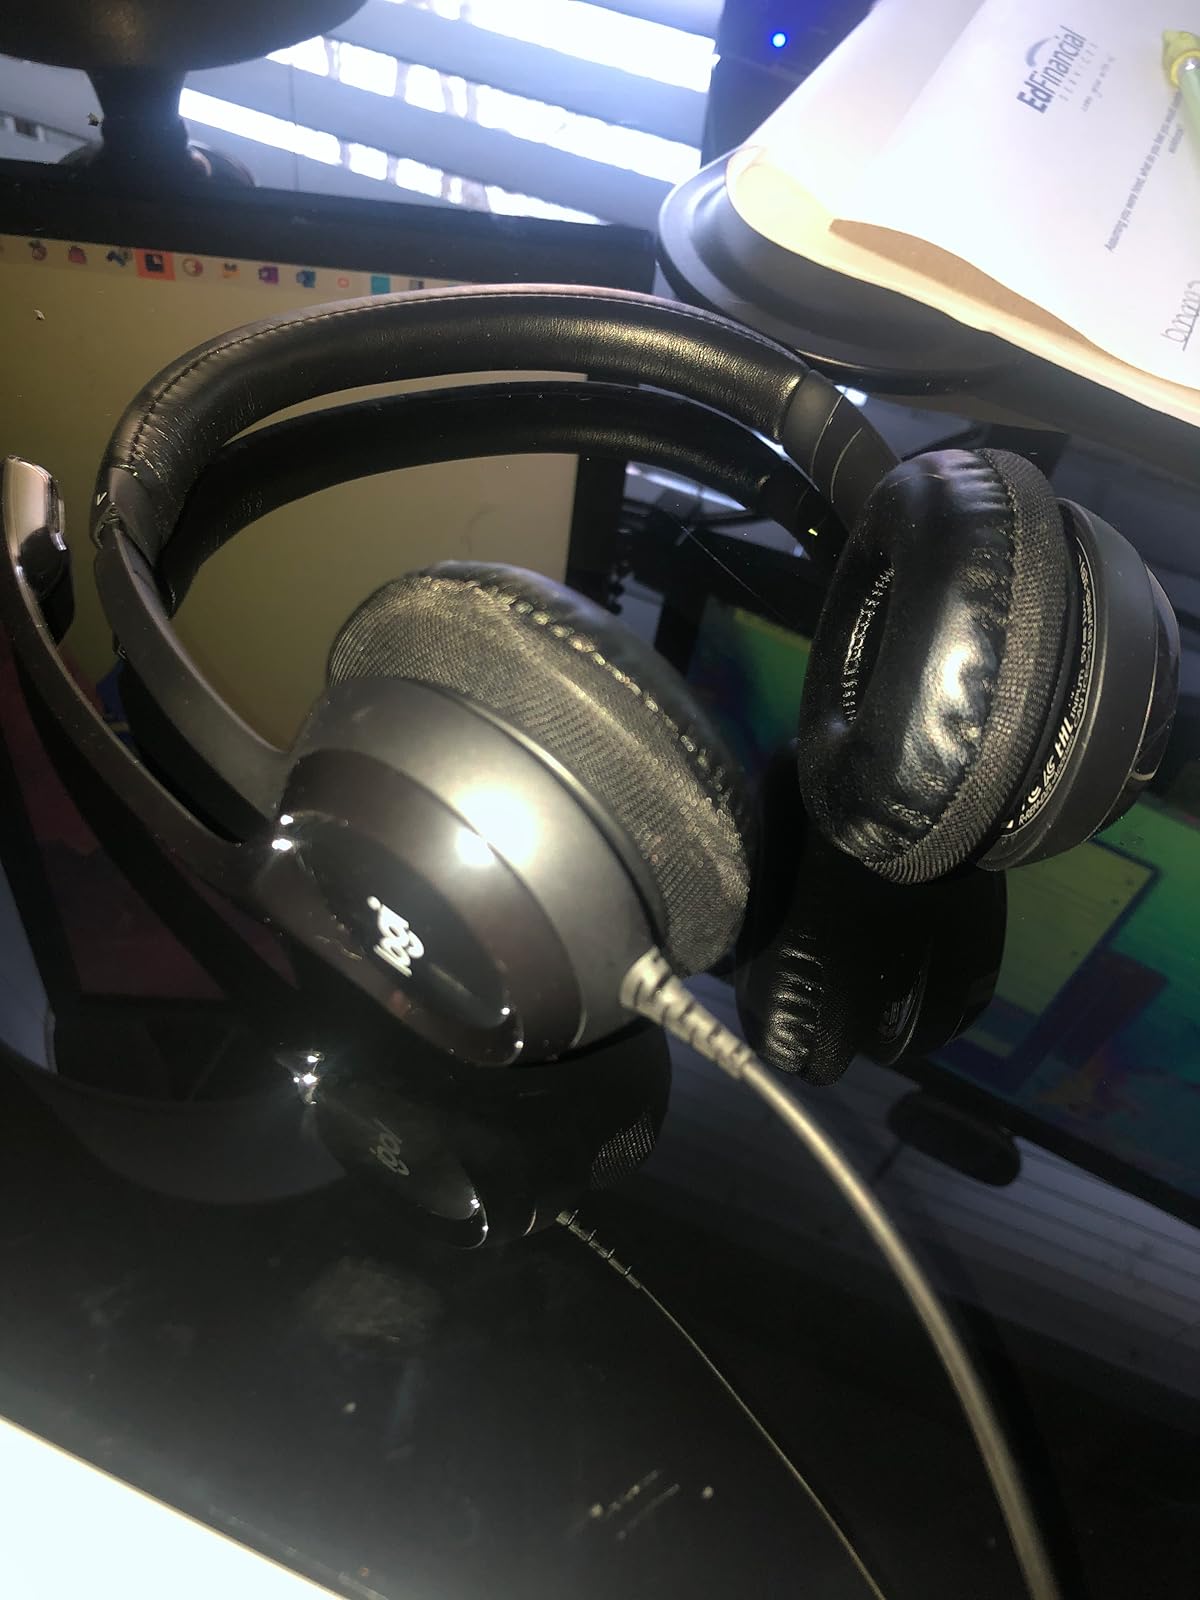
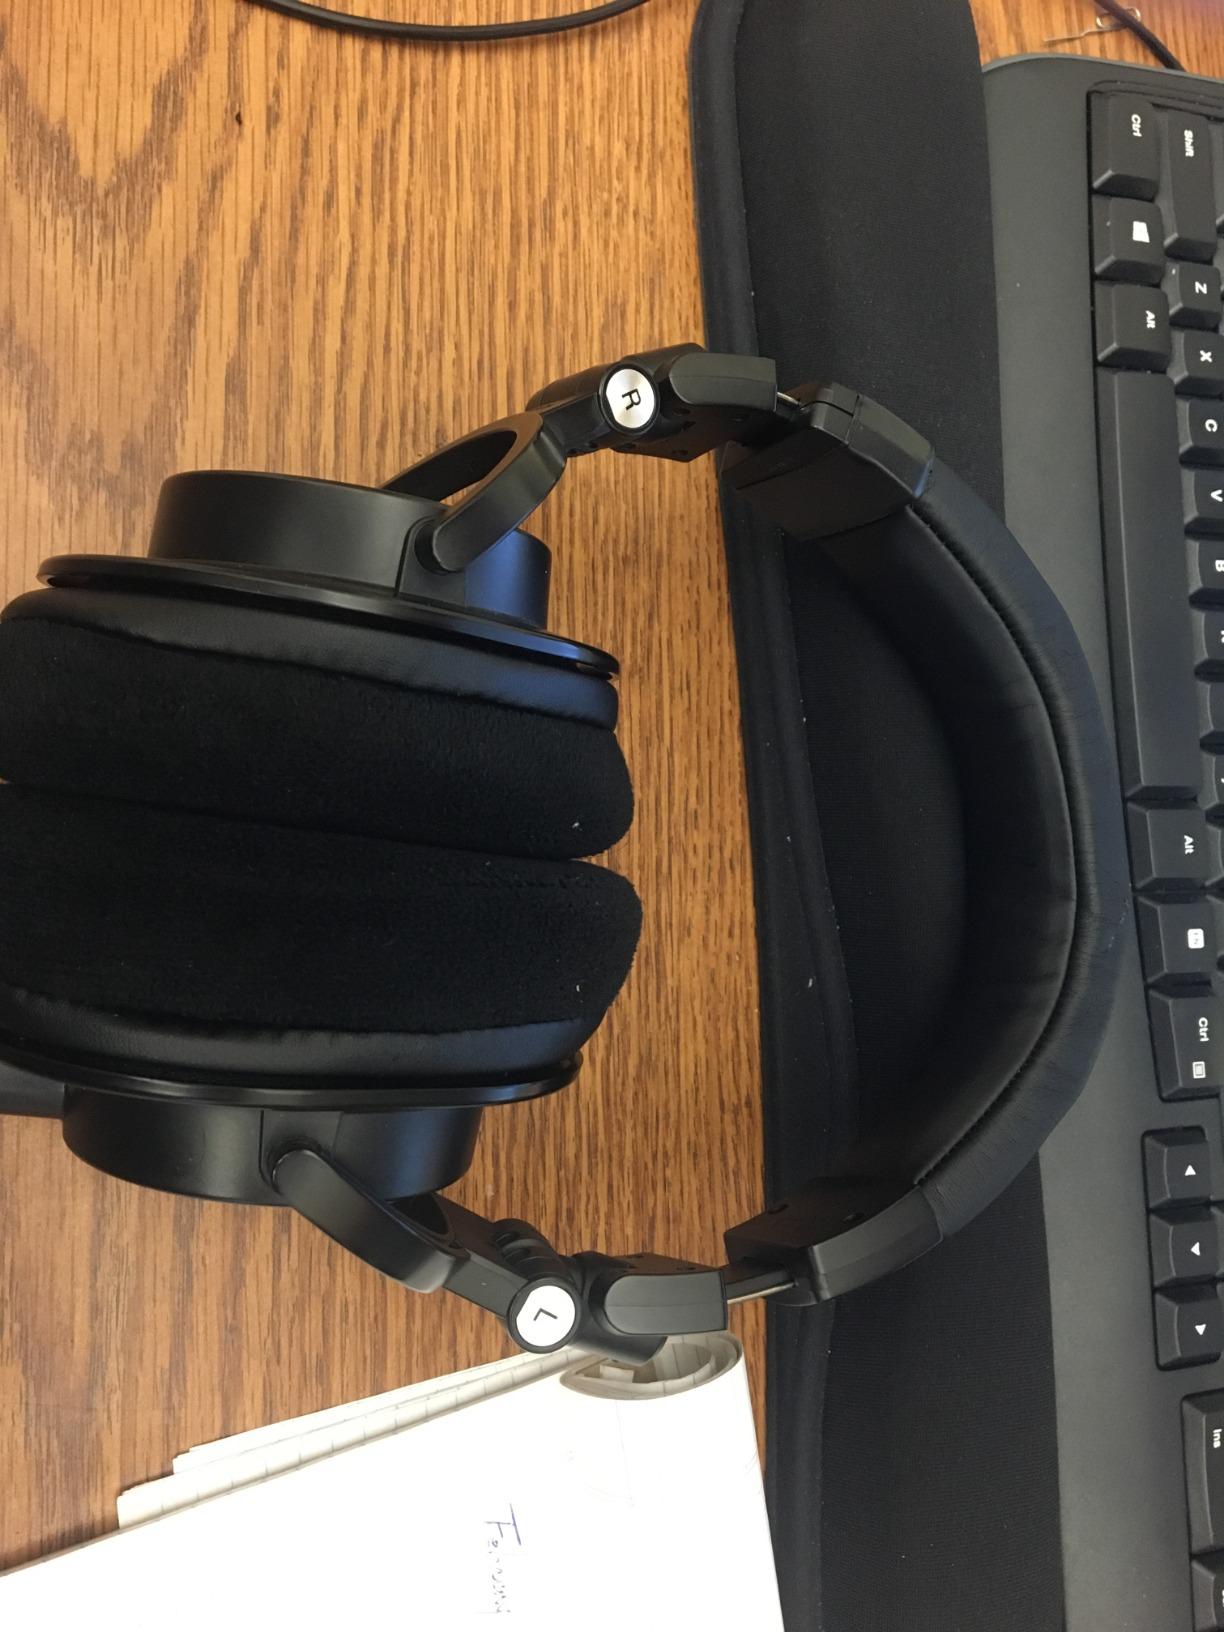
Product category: headphones
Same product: no